Zeze Station

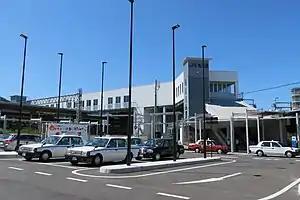
Zeze Station North entrance, September 2019

Zeze Station is served by the Biwako Line portion of the Tōkaidō Main Line, and is 56.0 kilometers from and 501.9 kilometers from .